Nemean lion

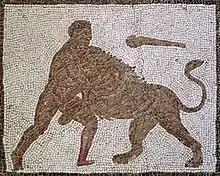
Heracles slaying the Nemean lion. Detail of a Roman mosaic from Llíria (Spain). Currently held in National Archeology Museum in Madrid, room 22.

The first of Heracles' twelve labours, set by King Eurystheus (his cousin), was to slay the Nemean lion.